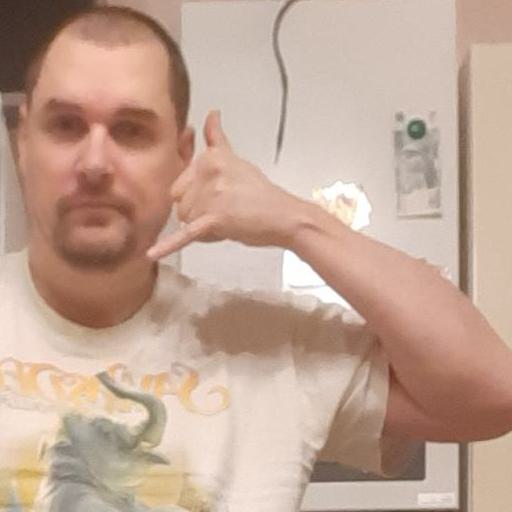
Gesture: call